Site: brandenburg
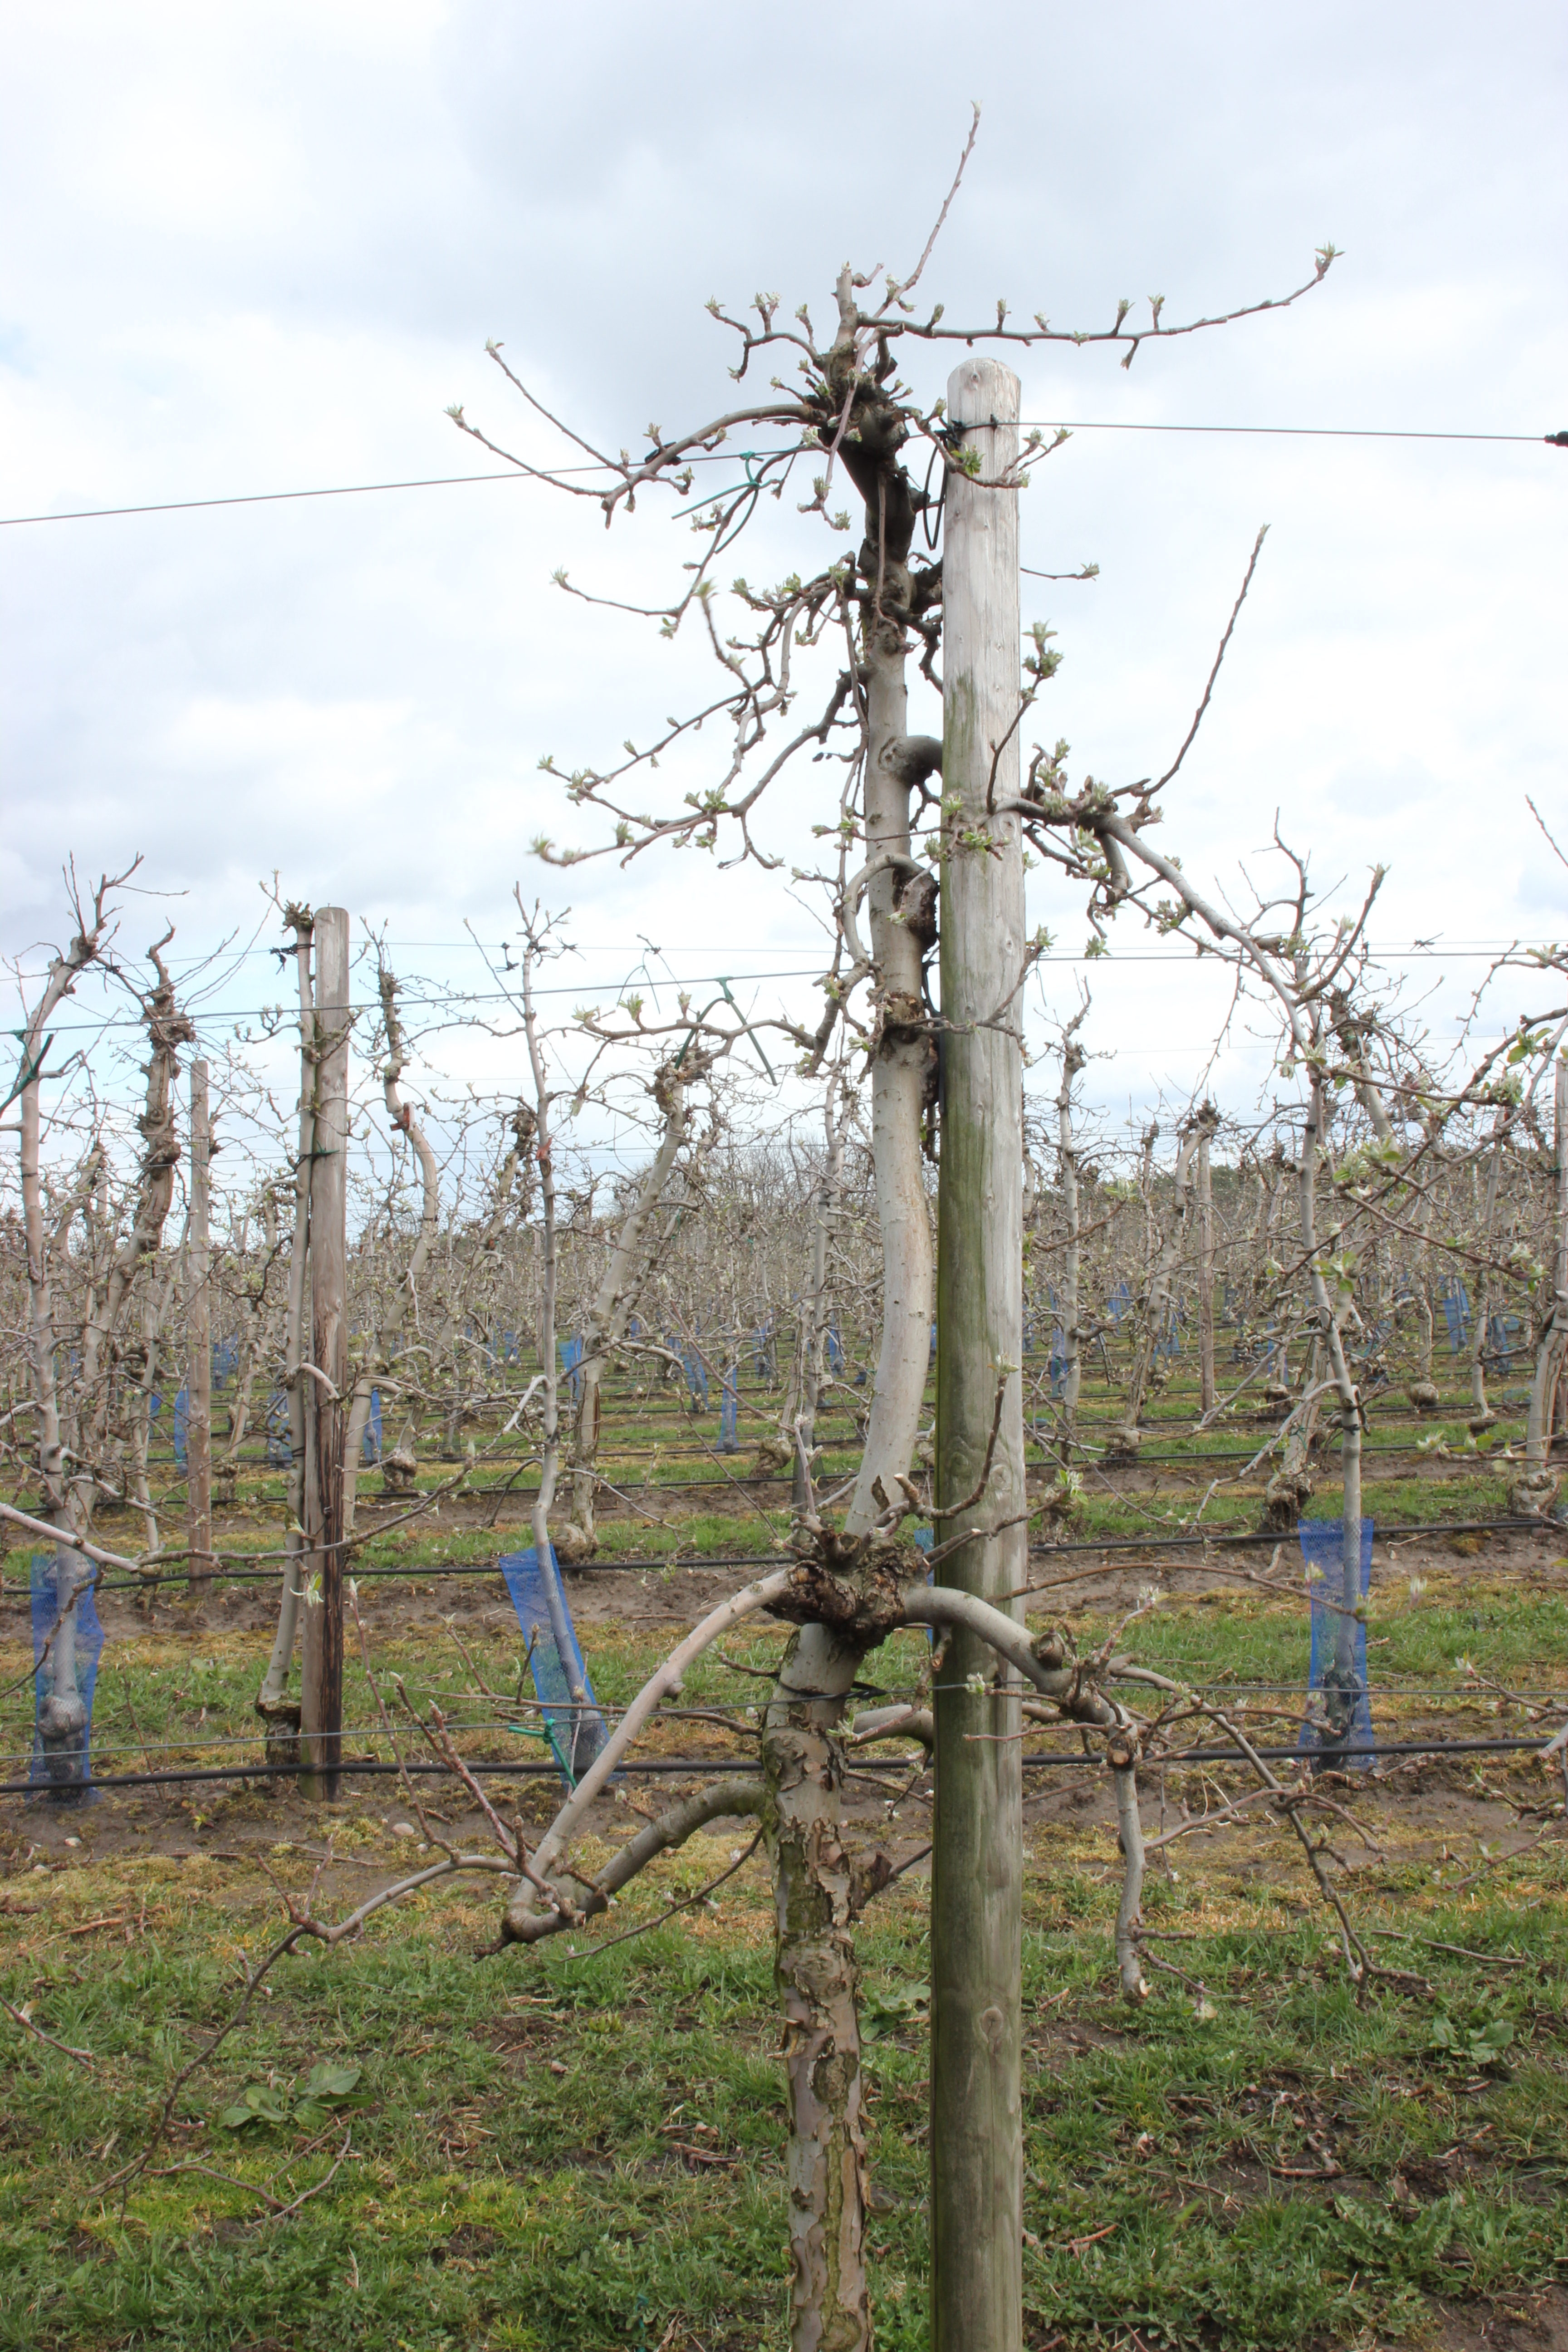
Growth stage (BBCH 55): Inflorescence emergence